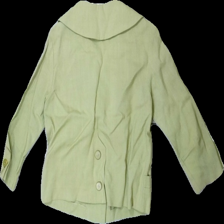
View: back
Type: Blazer
Category: Ladies
Brand: Not in the list
Colors: Green
Material: 68% Cotton 32% Viscose
Cut: Cropped
Size: 38
Season: Spring
Price range: 50-100
Recommended usage: Reuse
Description: green blazer